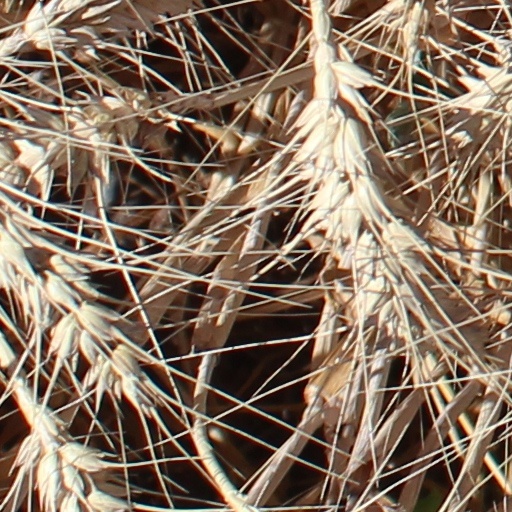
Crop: wheat